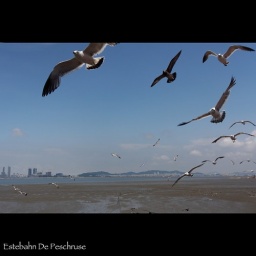
Seagull flying in front of the light house